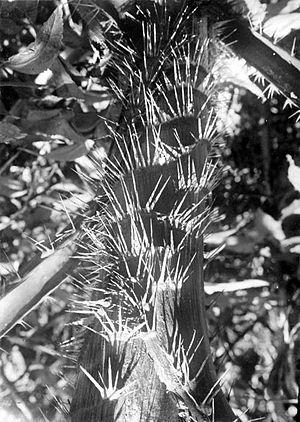
Plectocomia est un genre de palmiers de la famille des Arecaceae. Il contient les espèces suivantes :